Vanessa Redgrave

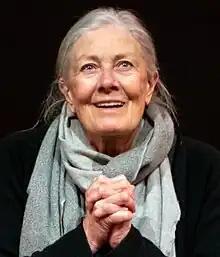
Redgrave in 2019

Dame Vanessa Redgrave (born 30 January 1937) is an English actress and political activist. In her career spanning over six decades, she has garnered numerous accolades, including an Academy Award, a Tony Award, two Primetime Emmy Awards and an Olivier Award, making her one of the few performers to achieve the Triple Crown of Acting. She has also received various honorary awards, including the BAFTA Fellowship Award, the Golden Lion Honorary Award, and an induction into the American Theatre Hall of Fame.